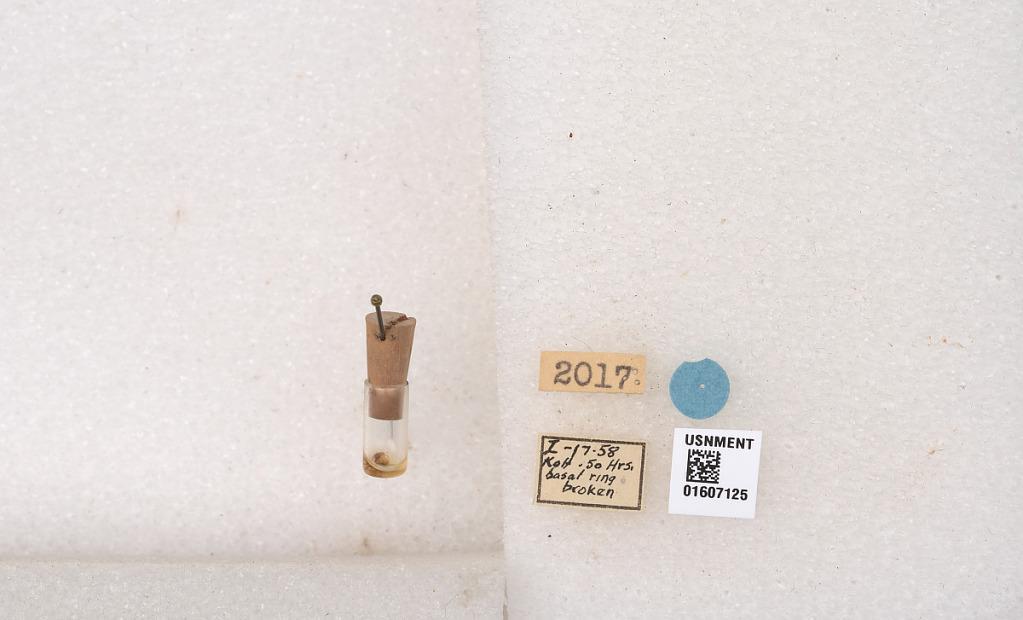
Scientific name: Xylocopa (Schonnherria) splendidula Lepeletier
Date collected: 1958-1-17